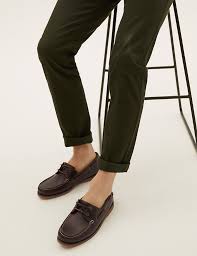
Label: Boat